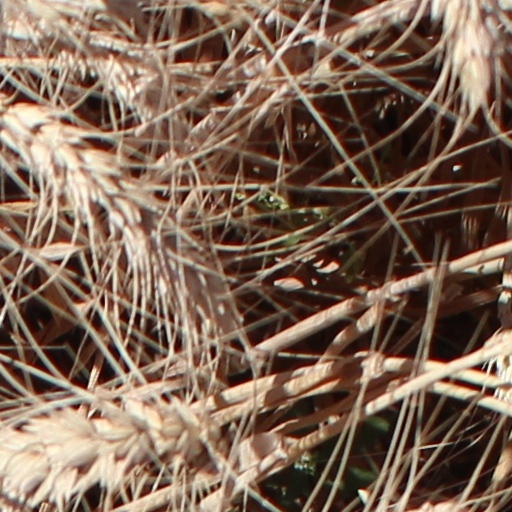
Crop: wheat